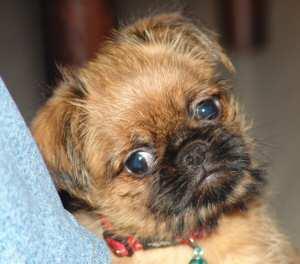
Brabancon_griffon